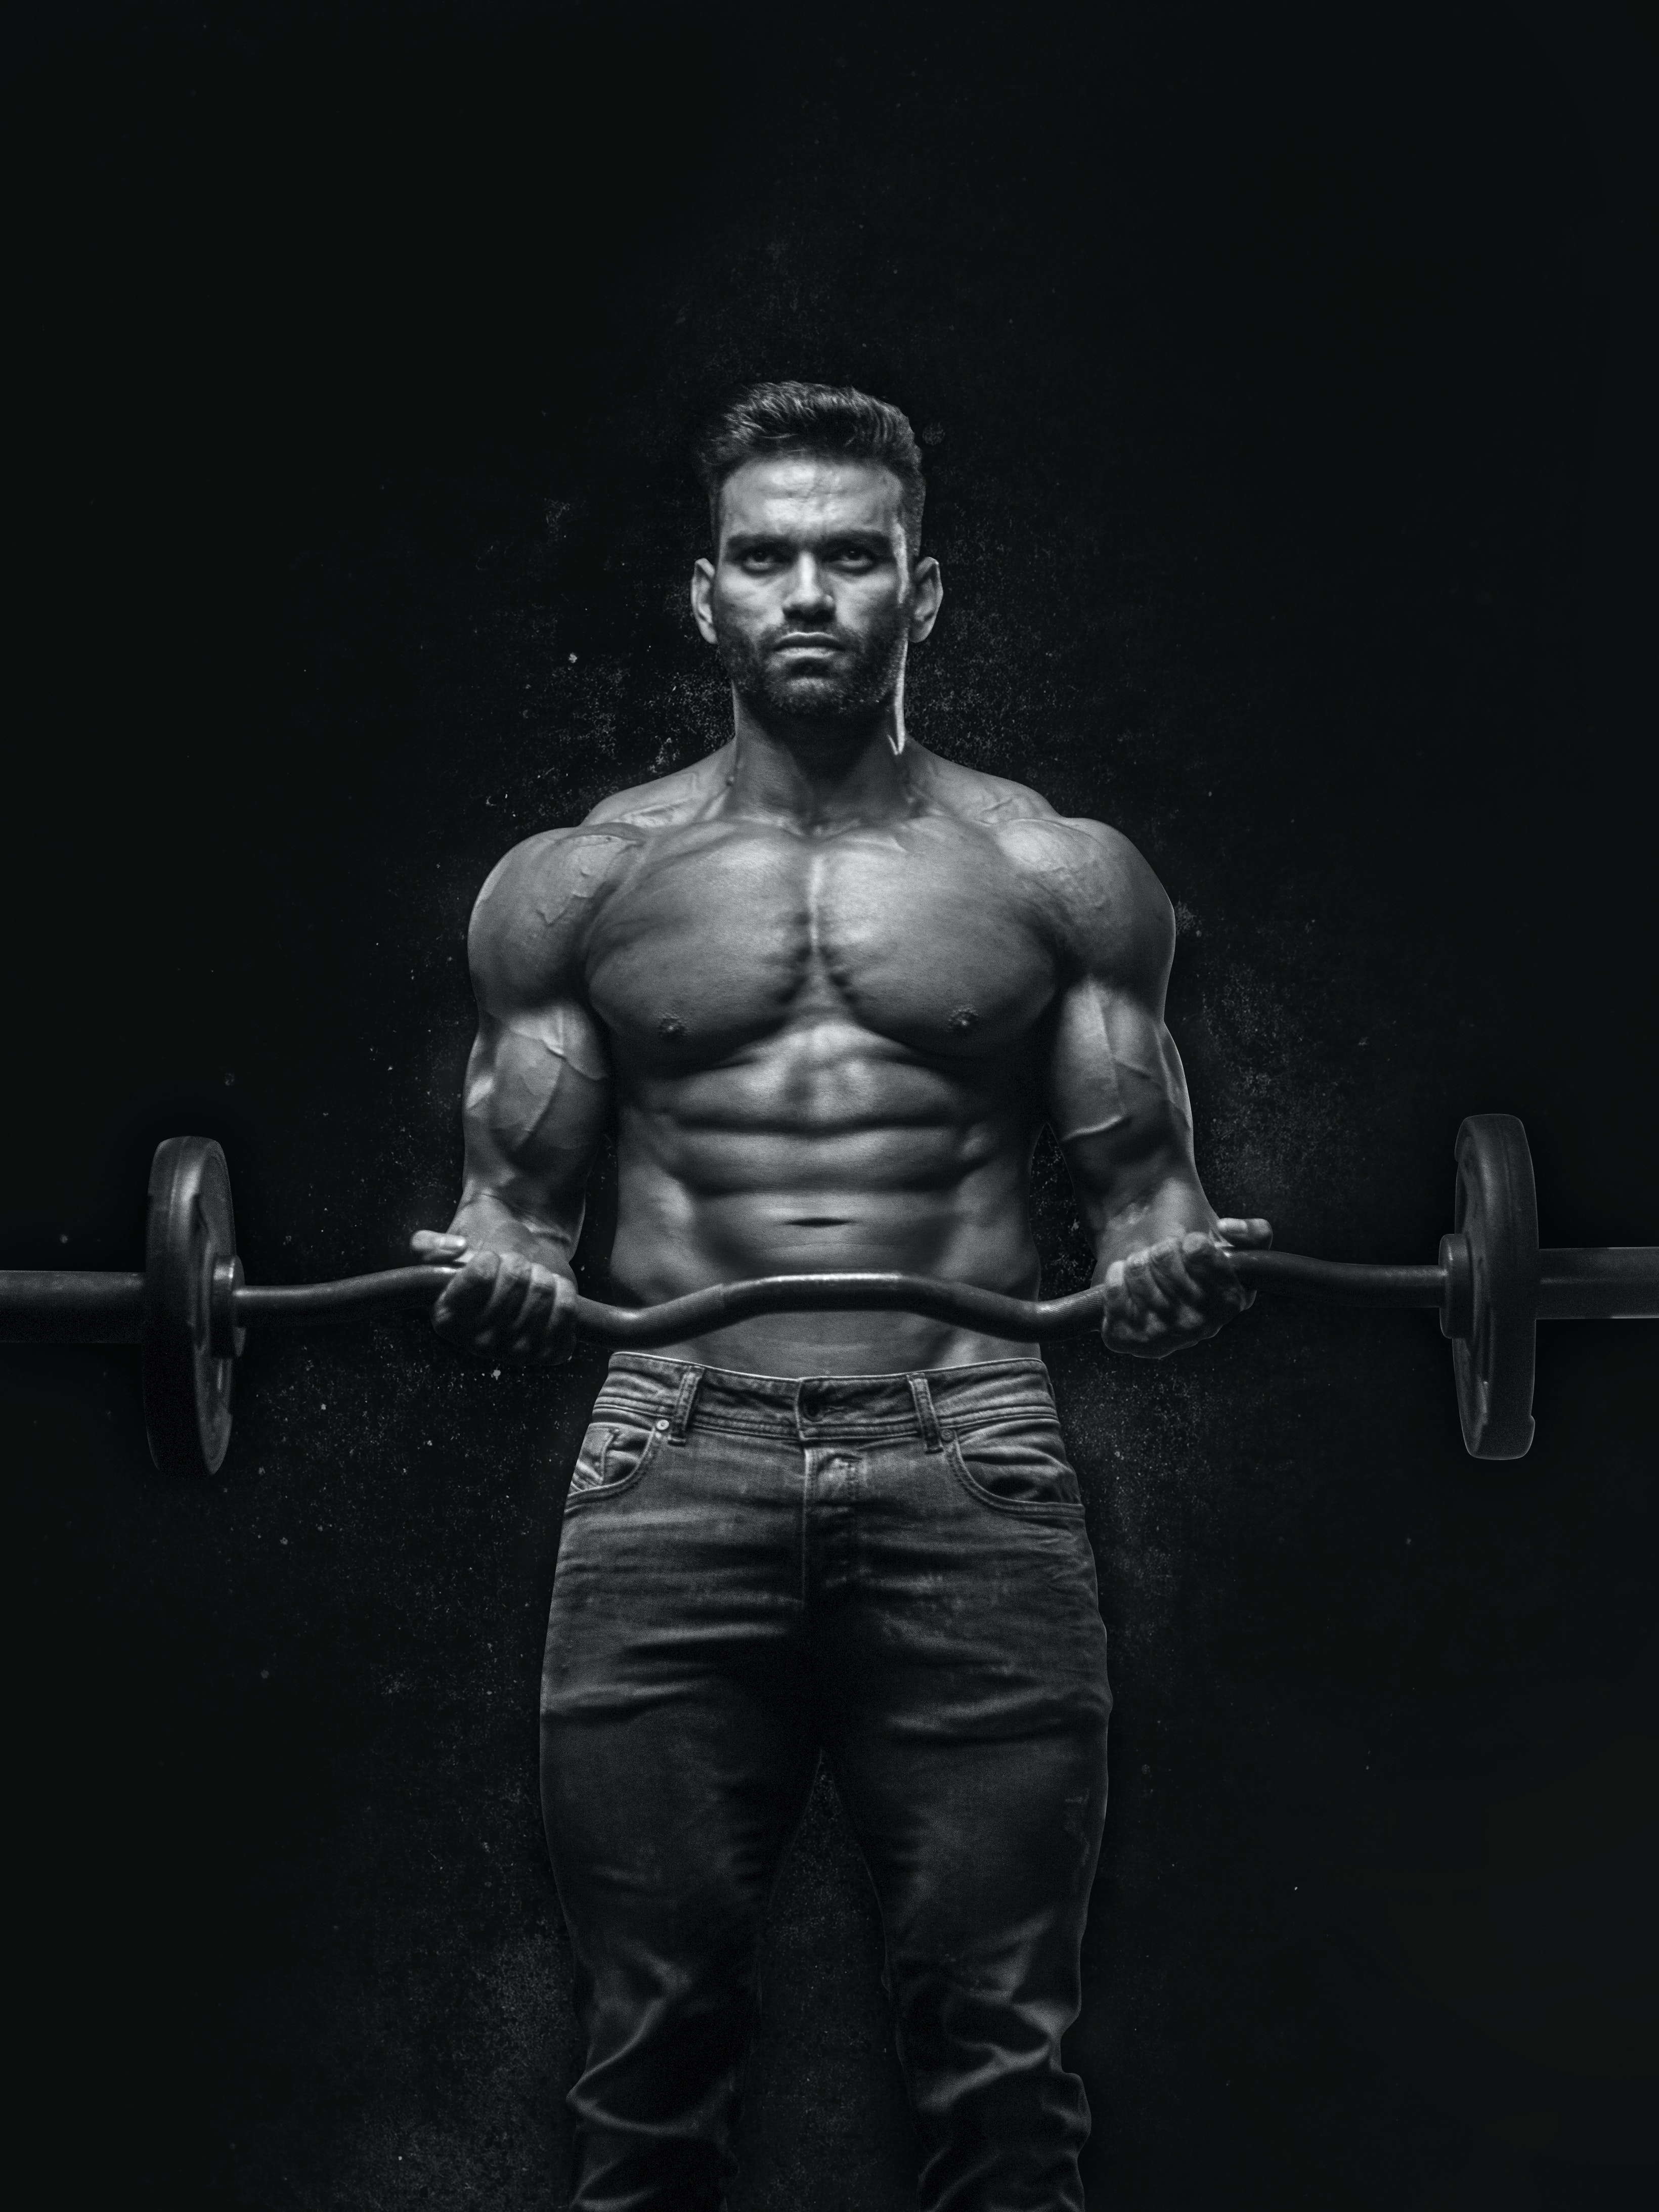
weight, chin, bodybuilder, shoulder, muscle, bodybuilding, entertainment, elbow, chest, performing arts, boxing, physical fitness, trunk, Barechested, abdomen, flash photography, sports, electric blue, toy, championship, action figure, event, darkness, competition event, metal, monochrome photography, room, sport venue, individual sports, monochrome, professional boxer, wrestler, flesh, belt, figurine, thigh, combat sport, boxing glove, boxing equipment, performance, fitness professional